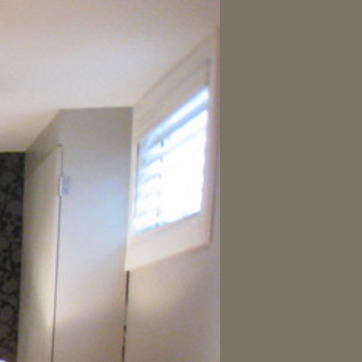
Material: glass